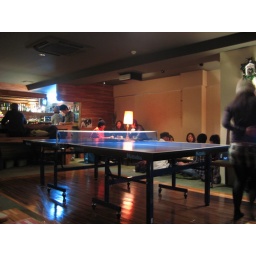
It's an incredibly trendy bar with a ping pong table in the middle. Of course.